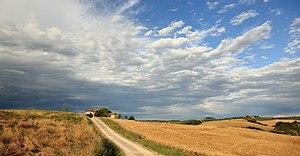
Paysage de Toscane, en Italie. Polski: Toskański krajobraz. Български: Тоскана е регион в Централна Италия с площ от около 23,000 km³ и население от 3.8 млн. души (2013). Столицата на региона е Флоренция (Firenze). Тоскана е известна със своите пейзажи, с традициите и историята си, с културното си наследство и влиянието си върху развоя на елитарната кутура. Čeština: Krajina v Toskánsku, střední Itálie. Magyar: Toszkán táj 한국어: 토스카나 주는 이탈리아 중부의 한 지역으로, 면적이 약 23,000 square kilometres (8,900 square miles), 인구가 약 3,800만 명(2013) 이다. 이 지역의 수도는 피렌체 (Firenze) 이다. 토스카나 주는 풍경, 전통, 역사, 예술적 유산과 고급 문화에 대한 영향 등으로 알려져 있다. Македонски: Предел во регионот Тоскана, средна Италија.